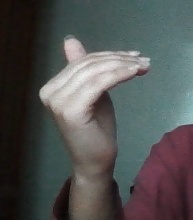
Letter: khaa